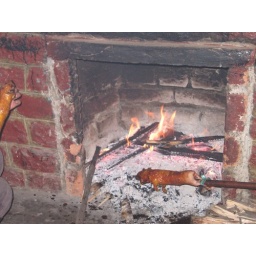
Village stay in the Santa Anita mountain community at the base of Volcan Chimborazo